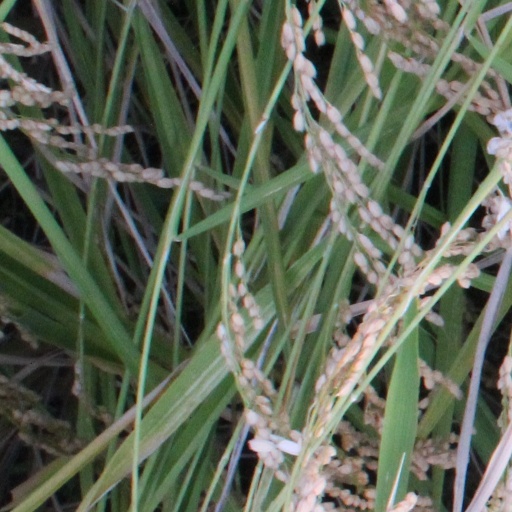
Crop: rice